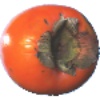
Label: Kaki 1